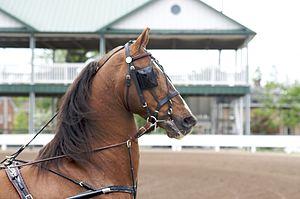
Les enrênements sont des moyens mécaniques qui agissent sur l'attitude du cheval, généralement sur le placement de la tête et de l'encolure, ainsi que leur angle de fermeture. Leur fonction peut être de stabiliser le cheval dans une attitude pratique, ou de faciliter un travail gymnastique. Ils permettent de parfaire l'attitude du cheval, de le muscler dans le bon sens, d'améliorer sa soumission et de faciliter son usage. Ils n'ont normalement pas vocation à se substituer au travail de dressage du cheval, sauf dans le cas des rênes fixes. L'effet d'un enrênement ne peut être positif que si l'impulsion est maintenue, par l'action du cavalier ou par l'action de la chambrière dans le cas d'un travail à pied. Il peut aussi être néfaste malgré une impulsion maintenue, notamment dans le cas des rênes allemandes.